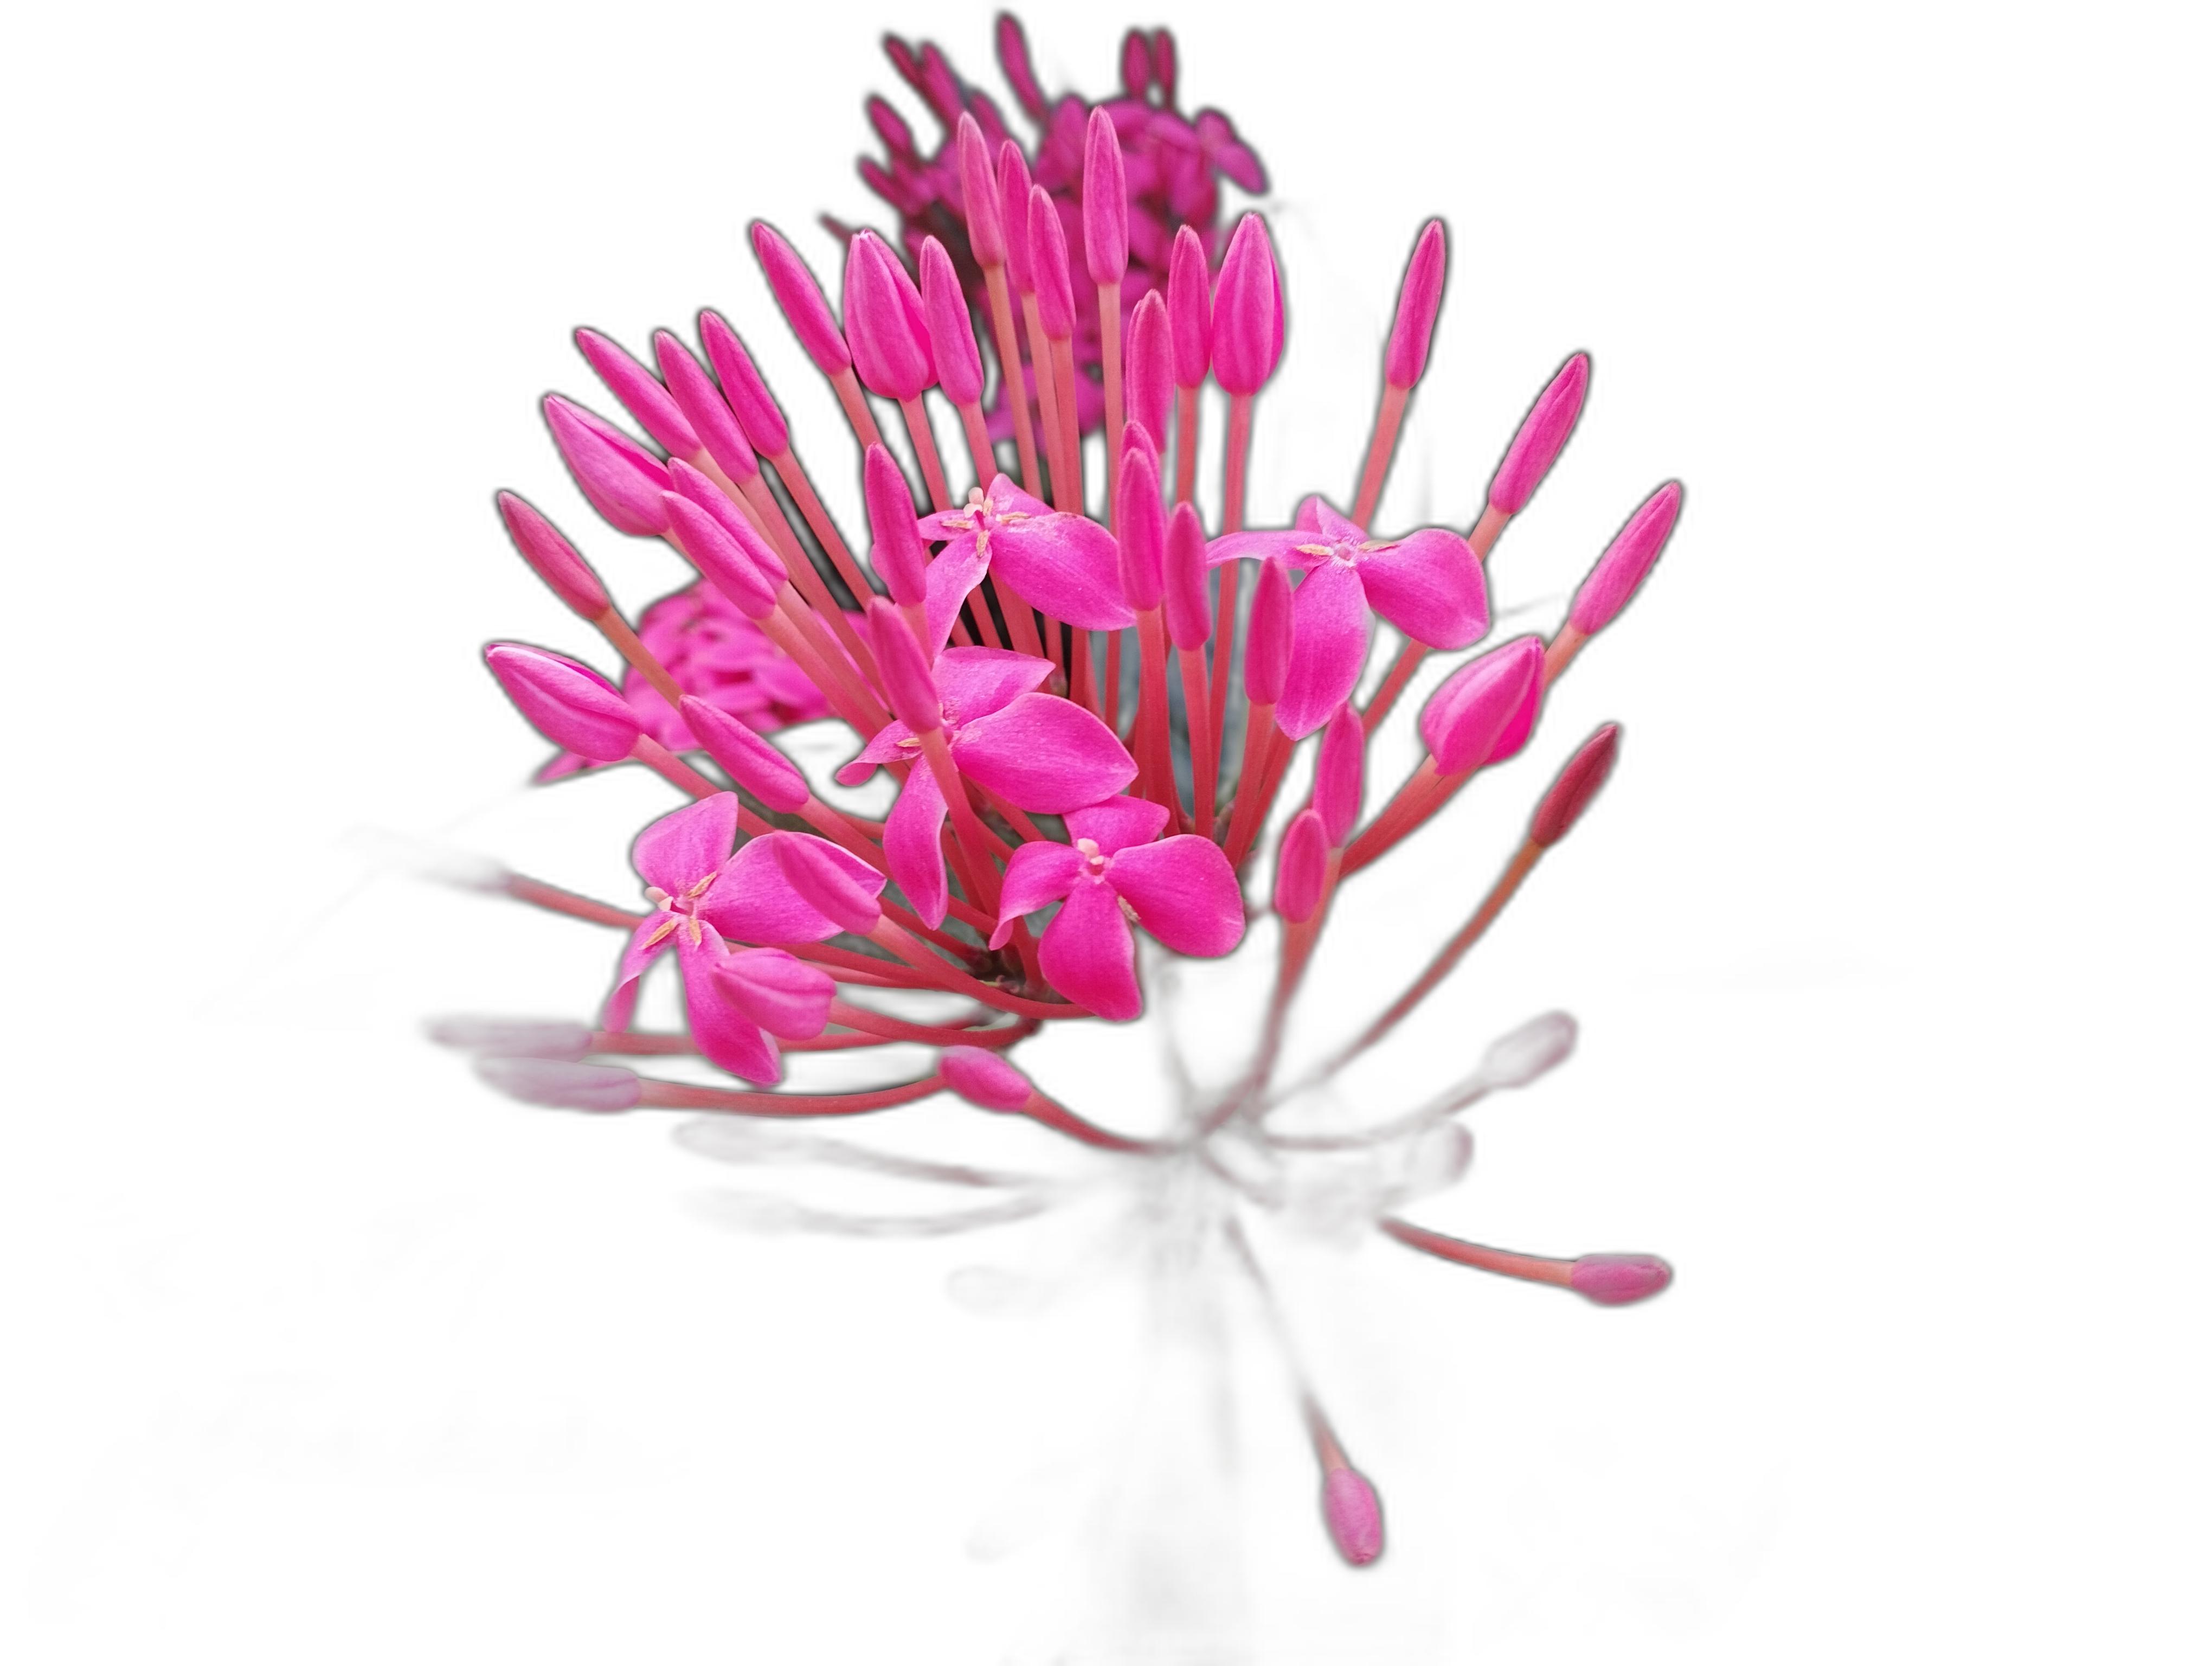
Label: Jungle geranium